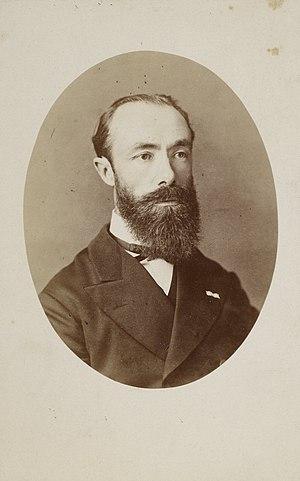
Émile Rivière, photographié par Quinet (1875)
Les Congrès préhistoriques de France sont des congrès de Pré- et Protohistoire fondés en 1904 par la Société préhistorique française. Ils sont organisés par cette société savante depuis 1905. Établies avec une périodicité annuelle lors de leur création, les sessions des congrès ont été en moyenne espacées de quatre ans du milieu des années 1910 jusqu'au milieu des années 2010.
Émile Rivière est un préhistorien et médecin français né le 22 avril 1835 à Paris et mort le 25 janvier 1922 dans cette même ville. Il est connu pour ses découvertes dans les grottes de Balzi Rossi à Vintimille en Ligurie et de la Mouthe en Dordogne.